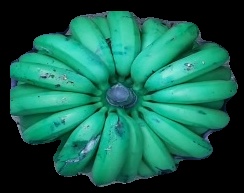
Variety: pachbale
Grade: grade2